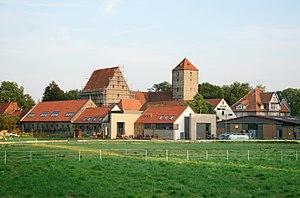
L'université de Hildesheim est une institution universitaire issue de l'Université de formation des enseignants de Basse-Saxe, fondée en 1946.